Juneau County Courthouse

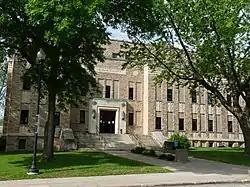

The Juneau County Courthouse, located at 220 E. State St. in Mauston, Wisconsin, was built with Works Project Administration assistance.